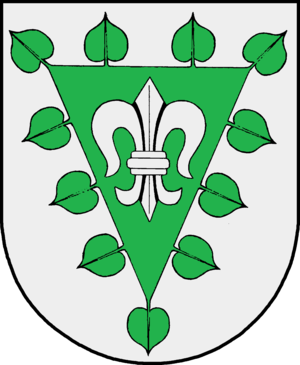
Wiershop est une commune allemande du Schleswig-Holstein, située dans l'arrondissement du duché de Lauenbourg, à cinq kilomètres au nord-est de la ville de Geesthacht. Wiershop est l'une des dix communes de l'Amt Hohe Elbgeest dont le siège est à Dassendorf.